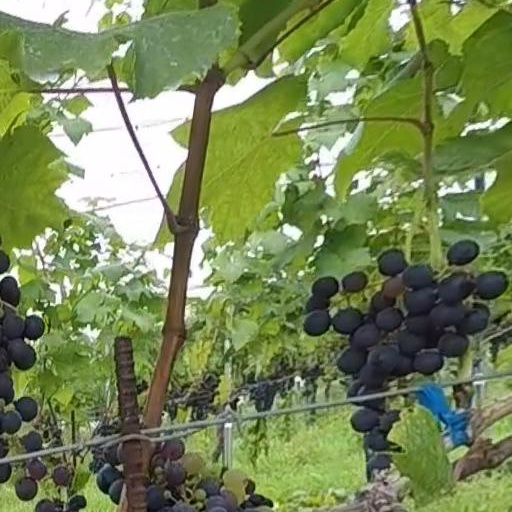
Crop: grape